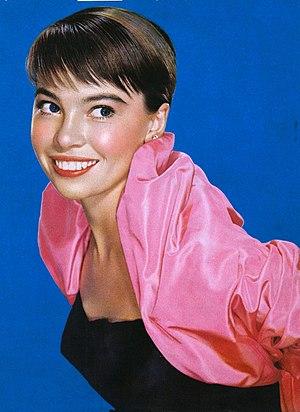
Chaumot est une commune française située dans le département de l'Yonne et la région de Bourgogne-Franche-Comté, bien que n'appartenant pas historiquement à la Bourgogne, mais à la Champagne. Son clocher massif perché sur la Montagne marque l'entrée de la région naturelle du Gâtinais.
Leslie Caron est une actrice et danseuse franco-américaine, née le 1ᵉʳ juillet 1931 à Boulogne-Billancourt.